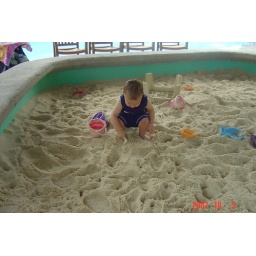
Fun in the sand box